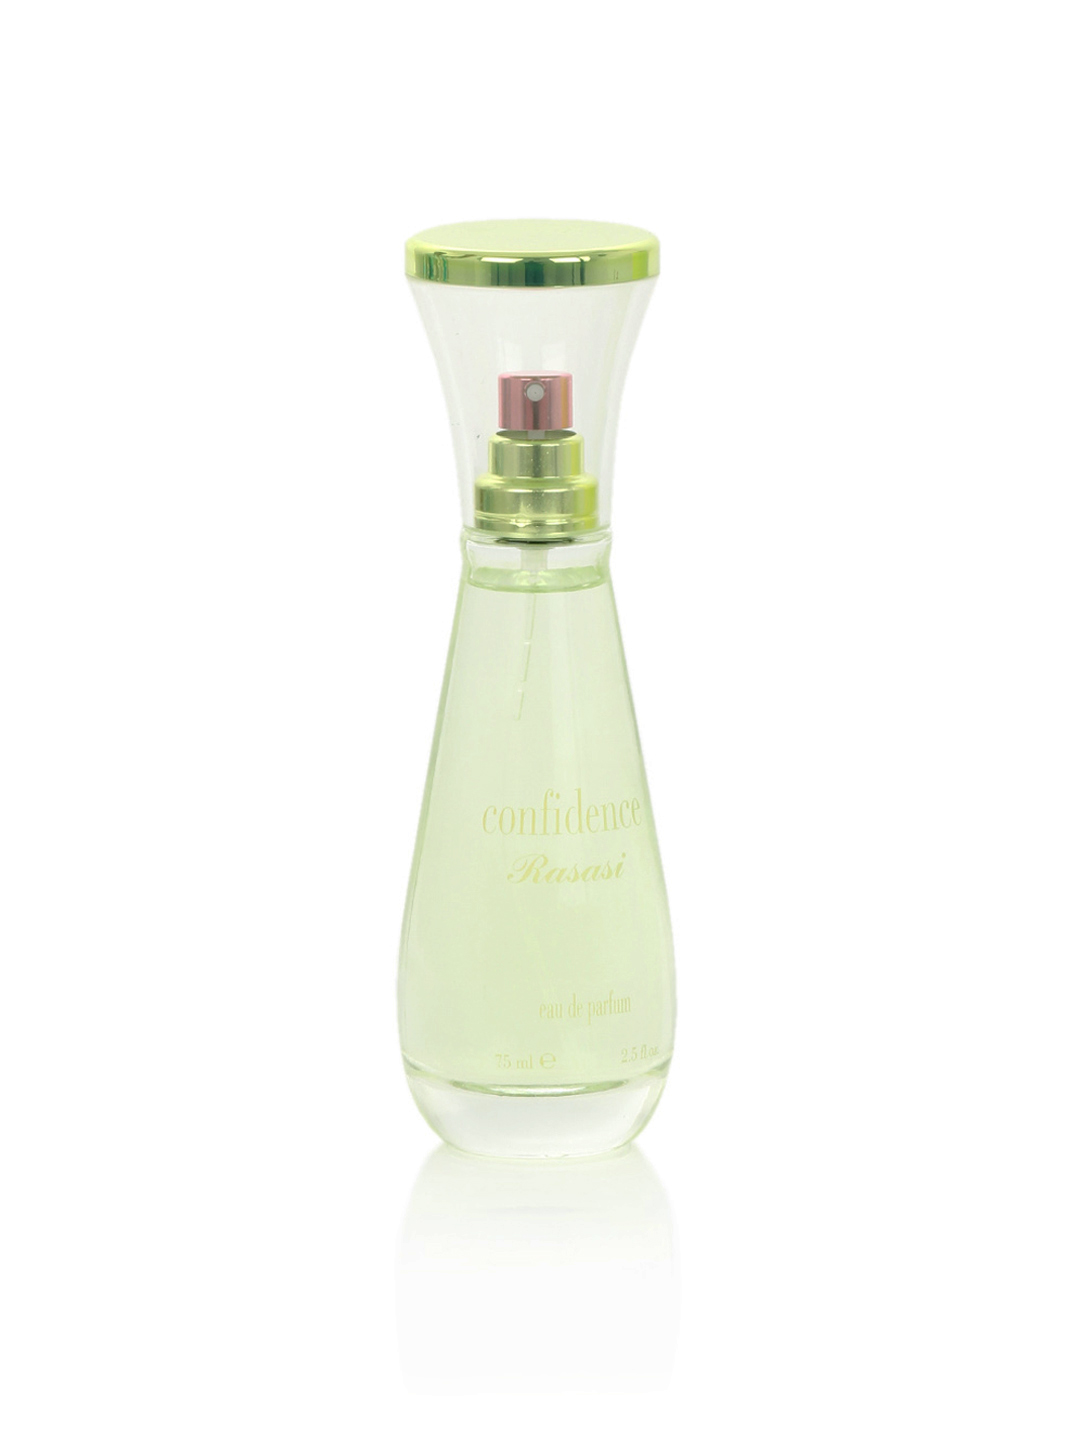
Rasasi Women Confidence Perfume
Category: Personal Care / Fragrance / Perfume and Body Mist
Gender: Women
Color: Green
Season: Spring 2017
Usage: Casual